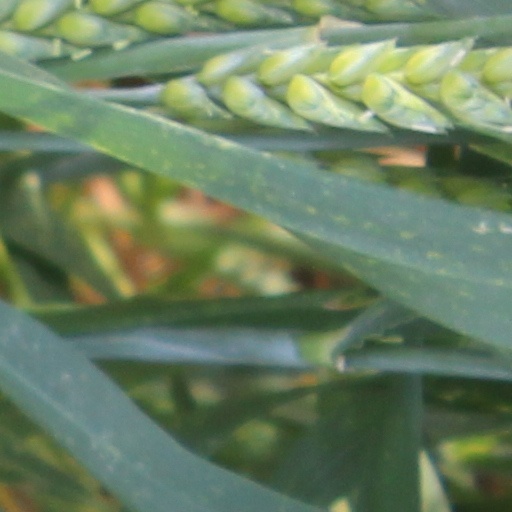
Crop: wheat